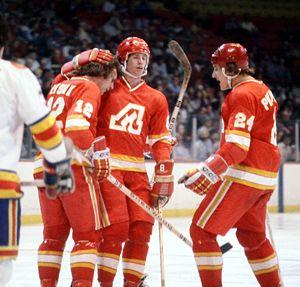
Les Flames de Calgary sont une équipe canadienne professionnelle de hockey sur glace de la Ligue nationale de hockey.
Les Flames d’Atlanta sont une franchise de hockey sur glace d'Amérique du Nord. L'équipe évolue dans la Ligue nationale de hockey entre 1972 et 1980. Le club est transféré à Calgary au début de la saison 1980-1981 pour devenir les Flames de Calgary.
Serge Beaudoin est un joueur professionnel de hockey sur glace.
Thomas James Lysiak est un joueur professionnel canadien de hockey sur glace qui évoluait dans la Ligue nationale de hockey avec les Flames d'Atlanta et les Black Hawks de Chicago.